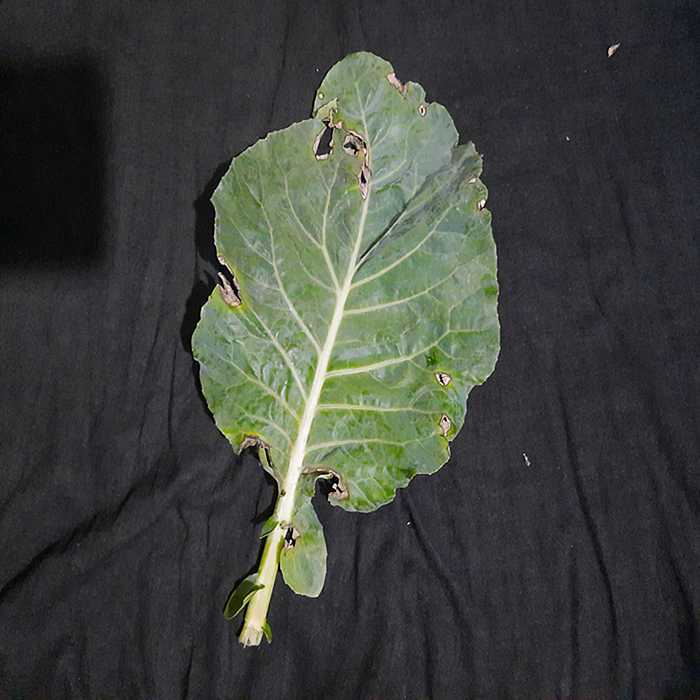
Plant: Cauliflower
Label: Downy mildew